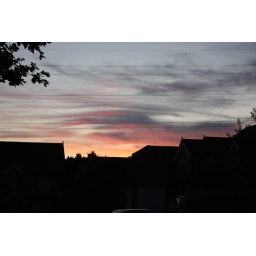
Experimenting with exposing for the sky which leaves the house in the foreground under-exposed